Pantomime Quiz

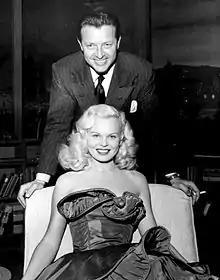
Mike Stokey and timekeeper Sandra Spence in 1952

Pantomime Quiz, initially titled Pantomime Quiz Time and later Stump the Stars, is an American television game show produced and hosted by Mike Stokey. Running from 1947 to 1959, it was one of the few television series – along with "The Arthur Murray Party", "Down You Go", "The Ernie Kovacs Show", "The Original Amateur Hour", and "Tom Corbett, Space Cadet" – to air on all four TV networks in the United States during the Golden Age of Television.